Erhard Weigel

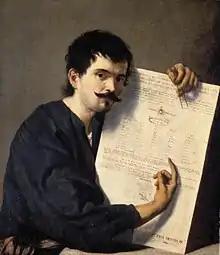
Erhard Weigel by Pietro della Vecchia

Erhard Weigel (16 December 1625 – 20 March 1699) was a German mathematician, astronomer and philosopher.